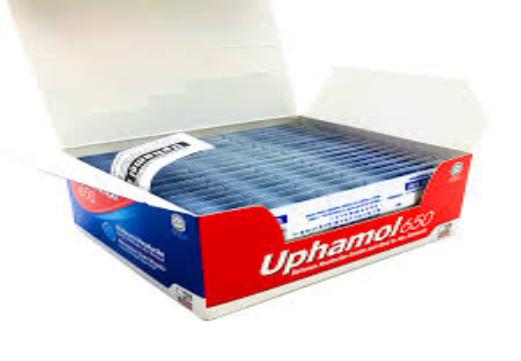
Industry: Medical